Jawaharlal Nehru

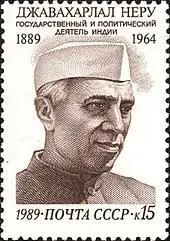
Nehru on a 1989 USSR commemorative stamp

The British Indian Empire, which included present-day India, Pakistan, and Bangladesh, was divided into two types of territories: the provinces of British India, which were governed directly by British officials responsible to the Viceroy of India; and princely states, under the rule of local hereditary rulers who recognised British suzerainty in return for local autonomy, in most cases as established by a treaty. Between 1947 and about 1950, the territories of the princely states were politically integrated into the Indian Union under Nehru and Sardar Patel. Most were merged into existing provinces; others were organised into new provinces, such as Rajputana, Himachal Pradesh, Madhya Bharat, and Vindhya Pradesh, made up of multiple princely states; a few, including Mysore, Hyderabad, Bhopal and Bilaspur, became separate provinces. The Government of India Act 1935 remained the constitutional law of India the pending adoption of a new Constitution.